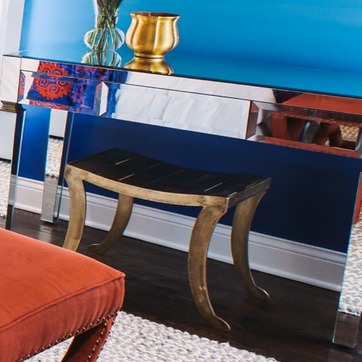
Material: wood